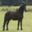
Label: horse